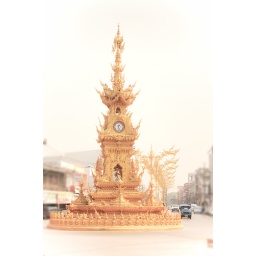
The central clock tower in Chiang Rai features the same design as Wat Rong Khun.